Hadith of the twelve successors

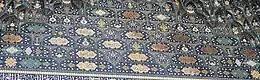

Perhaps the earliest Shia versions of the hadith of twelve successors appear in , attributed to Sulaym ibn Qays, who might have been a companion of Ali ibn Abi Talib, the first Shia imam. One version therein is related on the authority of Ali and some other Shia figures, including Abd Allah ibn Ja'far and Salman the Persian. According to this version, shortly before his death in 632, Muhammad told his companions at the Ghadir Khumm,